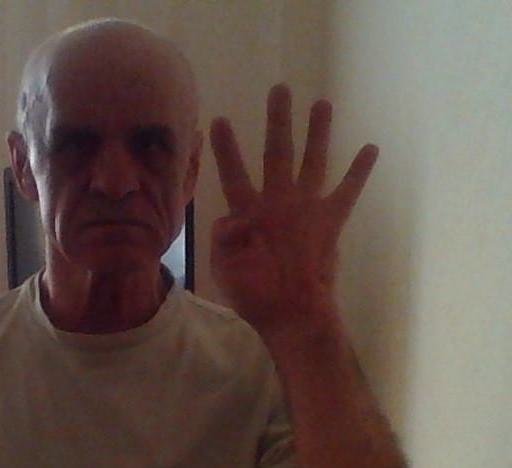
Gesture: four